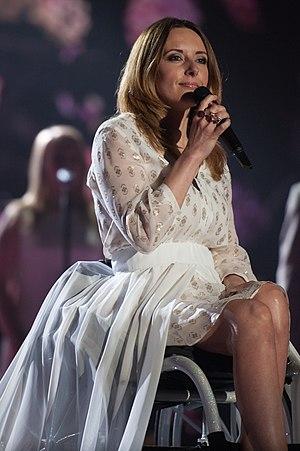
La Pologne participe au Concours Eurovision de la chanson, depuis sa trente-neuvième édition, en 1994, et ne l’a encore jamais remporté.
Monika Kuszyńska, née le 14 janvier 1980 à Łódź en Pologne, est une chanteuse polonaise.